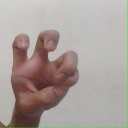
अक्षर: छ